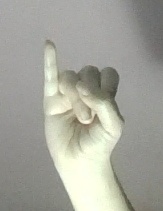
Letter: meem